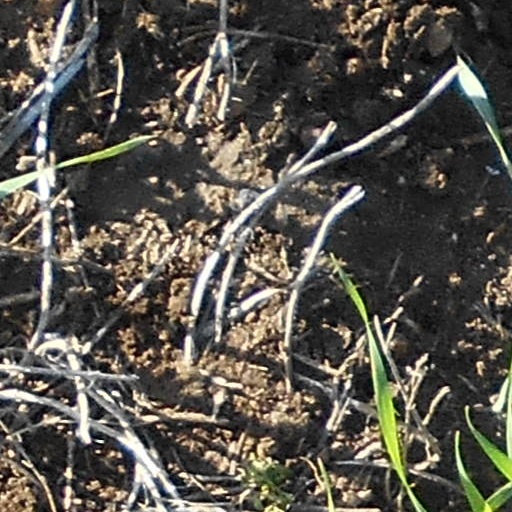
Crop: wheat